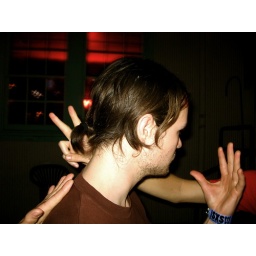
cute boy looks hot in ponytail